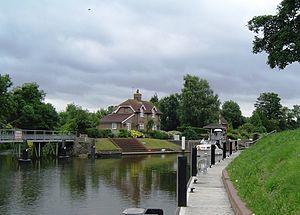
L'écluse d'Old Windsor est une écluse sur la Tamise dans le comté cérémonial de Berkshire.